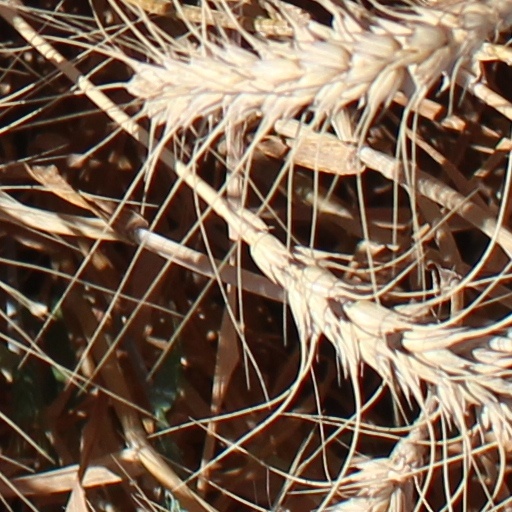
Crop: wheat